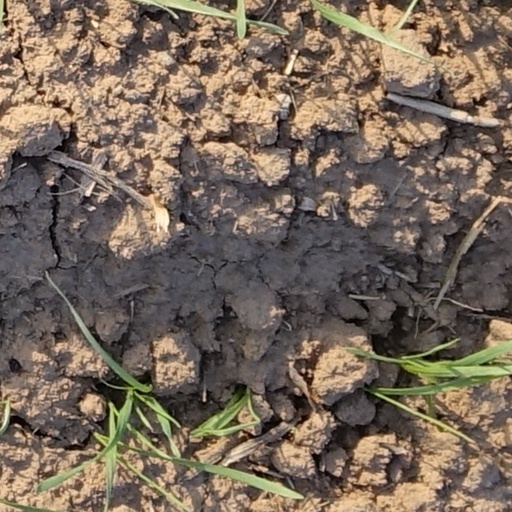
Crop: wheat